Kansas City Roller Warriors

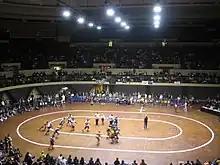
A Kansas City Roller Warriors bout in 2009.

The All Star team, founded in 2005, is composed of members of the four home teams of the Kansas City Roller Warriors. They compete at a national and international level. In 2007, the KCRW All Stars won the Women's Flat Track Derby Association Championships against the Rat City Rollergirls. The All Stars won the 2010 WFTDA South Central Regional Tournament and the league hosted the WFTDA 2011 South Central Regional Tournament. The All Stars placed first in the 2015 WFTDA International Division 2 Tournament held in Cleveland, Ohio.